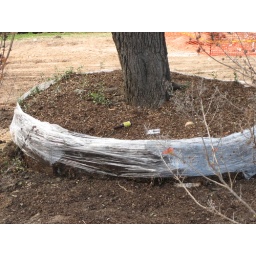
Beer bottle beneath the tree